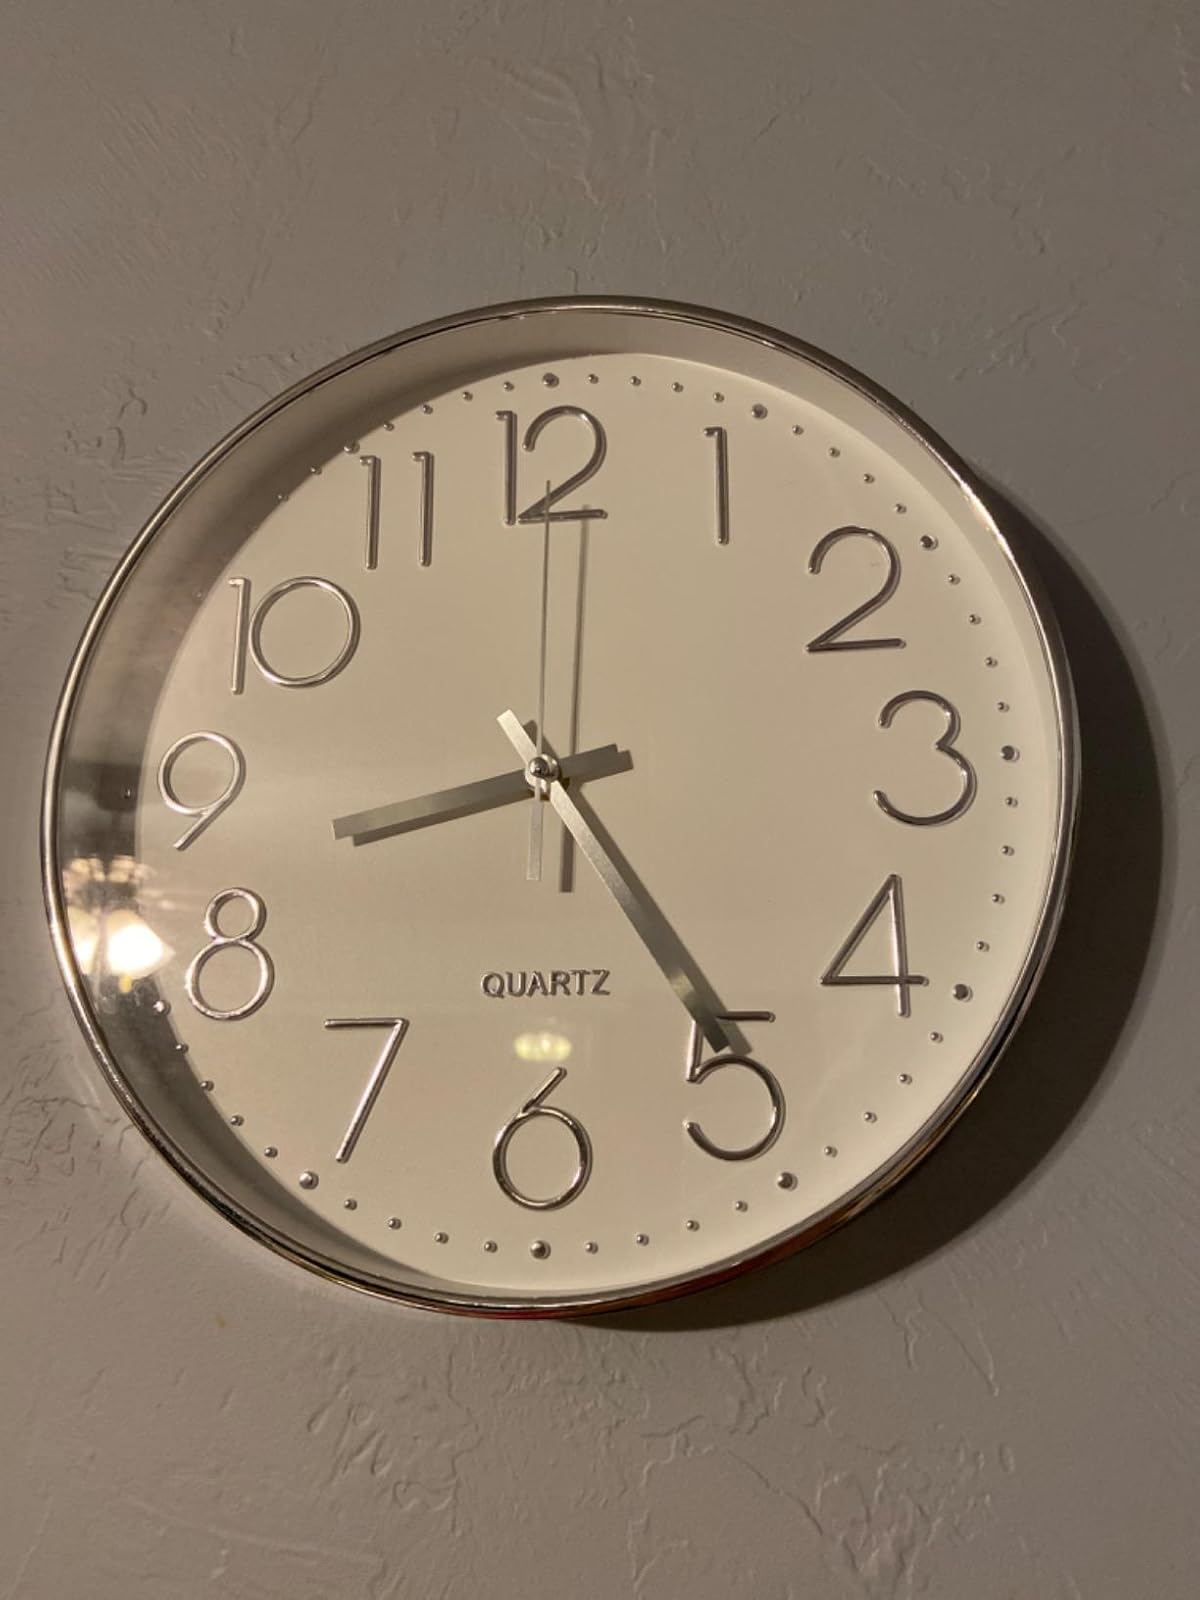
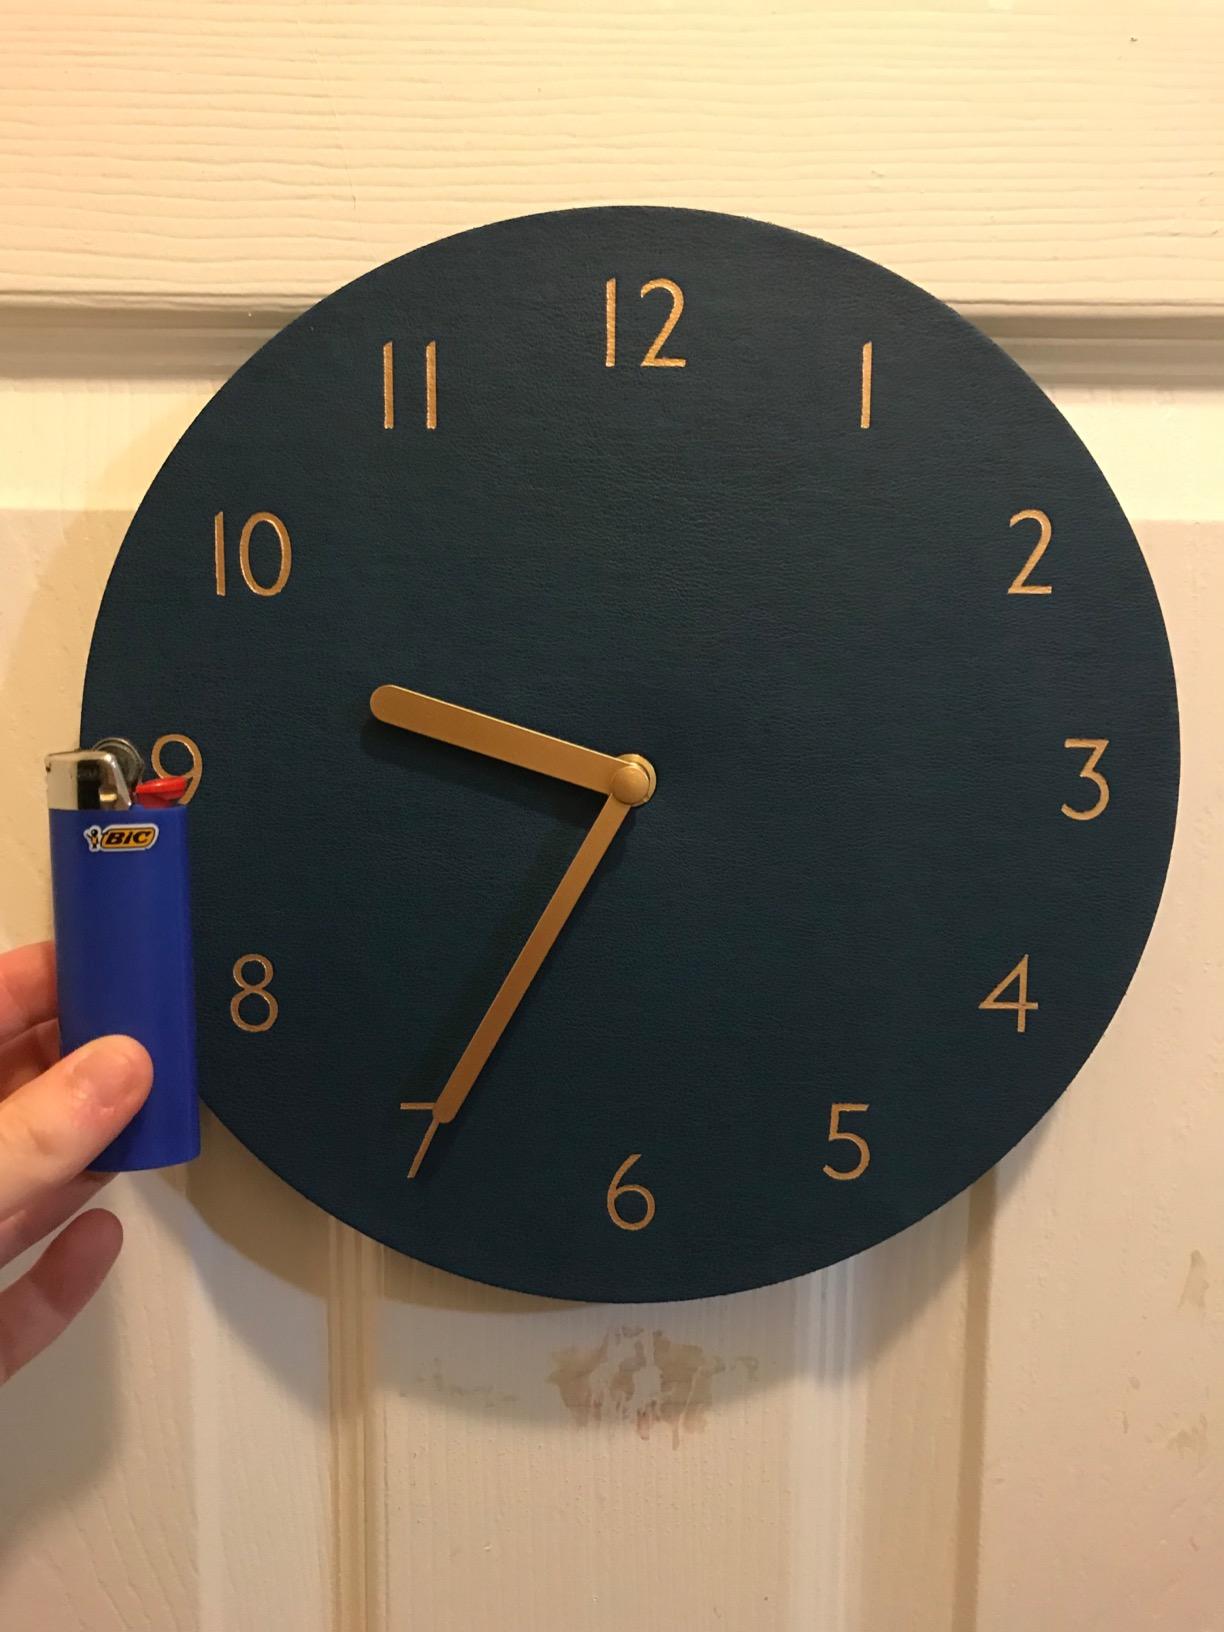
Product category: clock
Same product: no